Apartheid

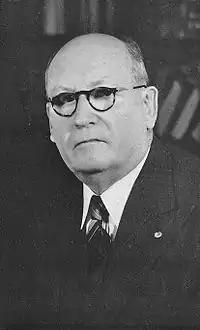
D. F. Malan, the first apartheid-era prime minister (19481954)

South Africa had allowed social custom and law to govern the consideration of multiracial affairs and of the allocation, in racial terms, of access to economic, social, and political status. Nevertheless, by 1948 it remained apparent that there were gaps in the social structure, whether legislated or otherwise, concerning the rights and opportunities of non-whites. The rapid economic development of World War II attracted black migrant workers in large numbers to chief industrial centres, where they compensated for the wartime shortage of white labour. However, this escalated rate of black urbanisation went unrecognised by the South African government, which failed to accommodate the influx with parallel expansion in housing or social services. Overcrowding, increasing crime rates, and disillusionment resulted; urban blacks came to support a new generation of leaders influenced by the principles of self-determination and popular freedoms enshrined in such statements as the Atlantic Charter. Black political organisations and leaders such as Alfred Xuma, James Mpanza, the African National Congress, and the Council of Non-European Trade Unions began demanding political rights, land reform, and the right to unionise.